Cologne Charterhouse

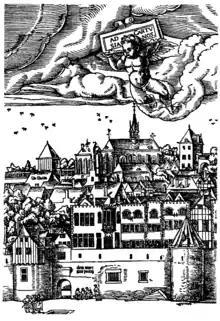
The charterhouse in 1531 on the Cologne city panorama by Anton Woensam

Presumably in part as a result of the monastery's experience of the loss of their library and the need to replace it, by the early 16th century the charterhouse had not only a printing-press but also a book bindery. At this time the building complex took its final shape, with the completion in 1511 of the sacristy, of the great cloister, presumed to have been completed in 1537, and the cross in the burial ground.